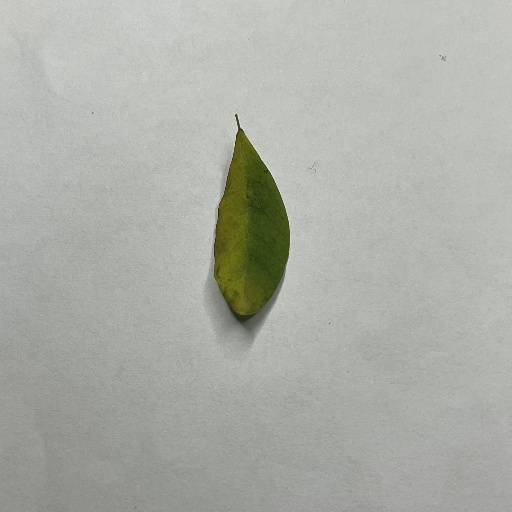
Species: Sojina
Leaf condition: Bacterial Spot